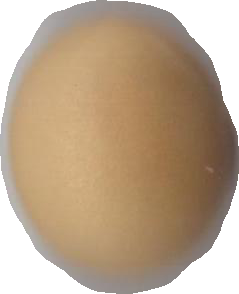
Variety: Grobogan